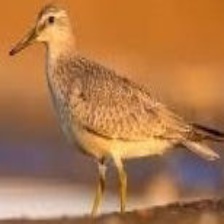
Species: RED KNOT
Scientific name: CALIDRIS CANUTUS
ImageNet parent category: red-backed_sandpiper